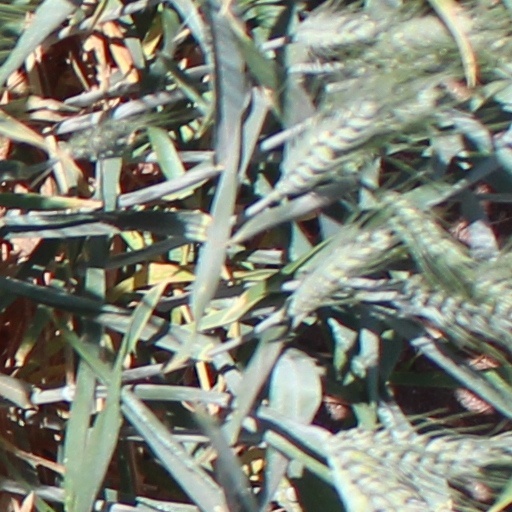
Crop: wheat